Ishikawa Takeyoshi Memorial Library

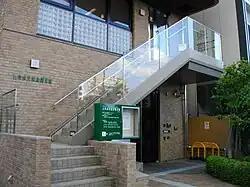

The is a private library in Chiyoda, Tokyo, Japan. The library first opened in December 1947 as the , for the exclusive use of women; men have been admitted since its reorganization in October 2003. The library is named after (1887–1961), founder of Japanese publishing house , who, in 1941, established the predecessor of today's , the change in name and legal form occurring in 2013.